Sogdian art

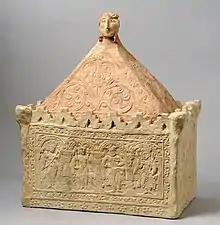
Ossuary of Durman Tepe, 7th or early 8th century

The Sogdian ossuaries were made with molds, that were pressed on baked clay. Because the molds were later reused by less experienced artists, some later ossuaries are of a quality that is inferior to the originals.